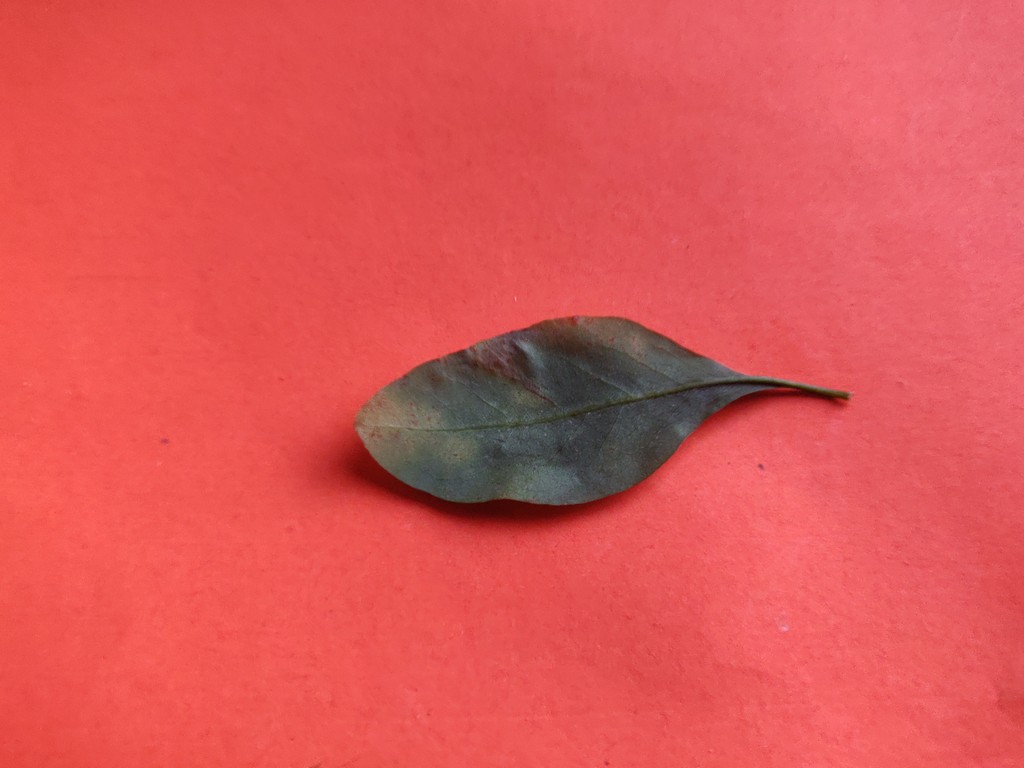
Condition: Unhealthy
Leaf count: single
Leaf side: back